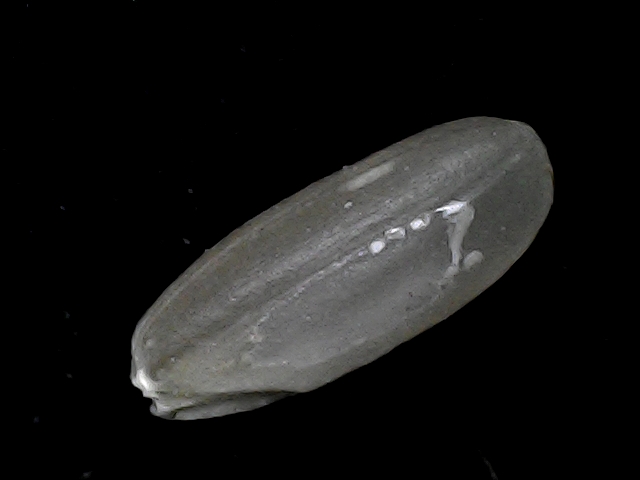
Rice variety: BR22